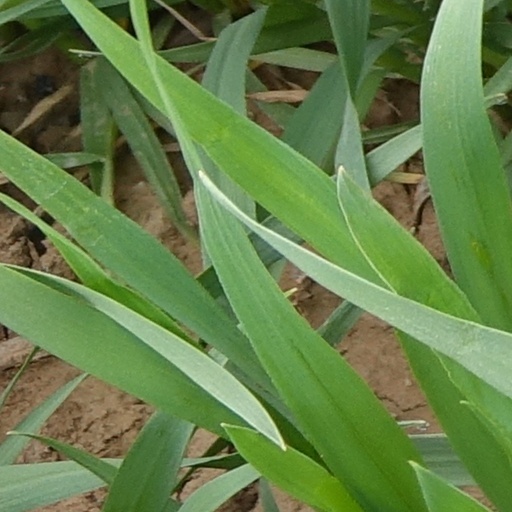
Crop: wheat